Buttermilk Creek (Susquehanna River tributary)

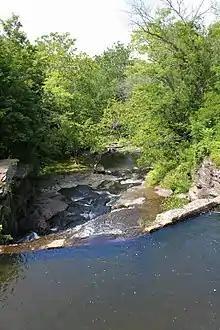
Buttermilk Creek looking downstream at Buttermilk Falls

Buttermilk Creek begins in Fords Lake in Newton Township, Lackawanna County. It flows south for a few tenths of a mile before turning west for a few miles. In this reach, the creek enters a valley, passes through two ponds or small lakes, and passes by Griffin Hill. It then enters Falls Township, Wyoming County, where it eventually turns northwest for a few tenths of a mile, crossing Pennsylvania Route 307. The creek then gradually turns west and then southwest for more than a mile, remaining in its valley and flowing alongside Pennsylvania Route 307. It then receives Beaver Creek, its first named tributary, from the right, and turns south. After a few tenths of a mile, it turns west and receives the tributary Falls Creek from the left. The creek then turns south-southwest for more than a mile and its valley broadens. It then turns south-southeast for a few tenths of a mile before turning south-southwest for a few tenths of a mile. At this point, the creek turns west. After a few tenths of a mile, it passes Buttermilk Falls and reaches its confluence with the Susquehanna River.